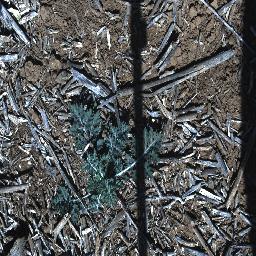
Label: parthenium